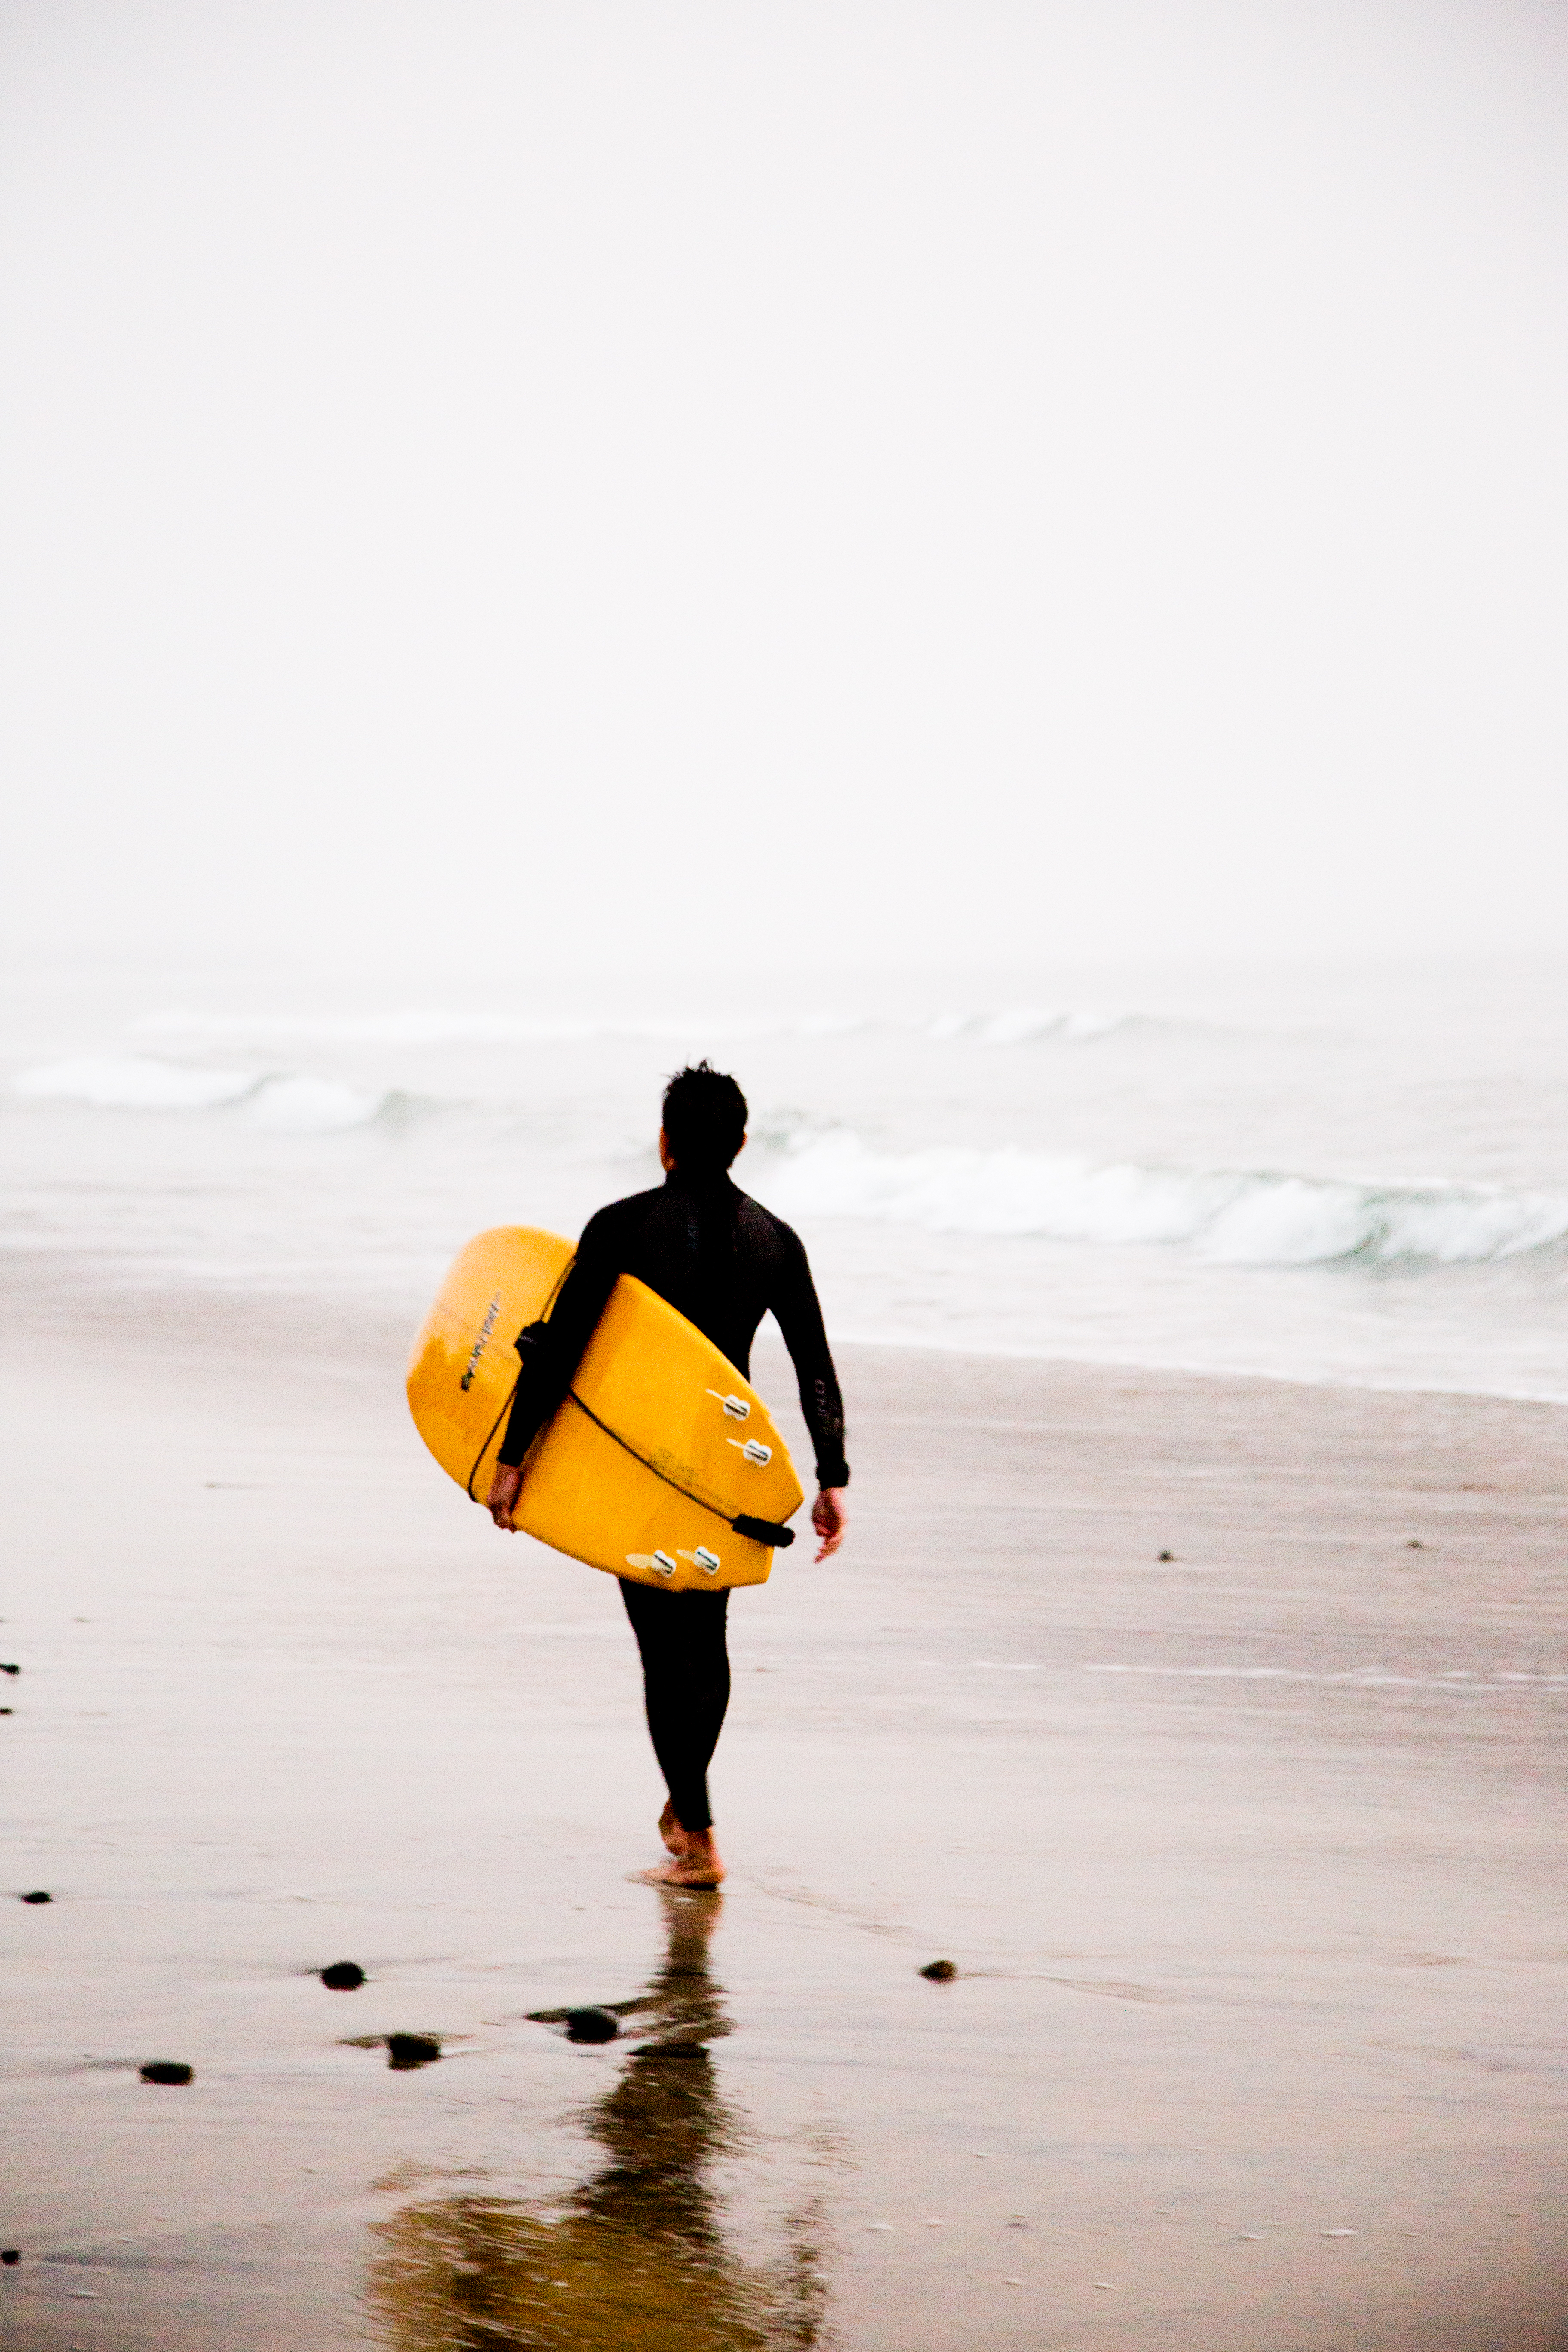
beach, sea, coast, water, sand, ocean, walking, winter, morning, wave, surfer, walk, surfing, reflection, season